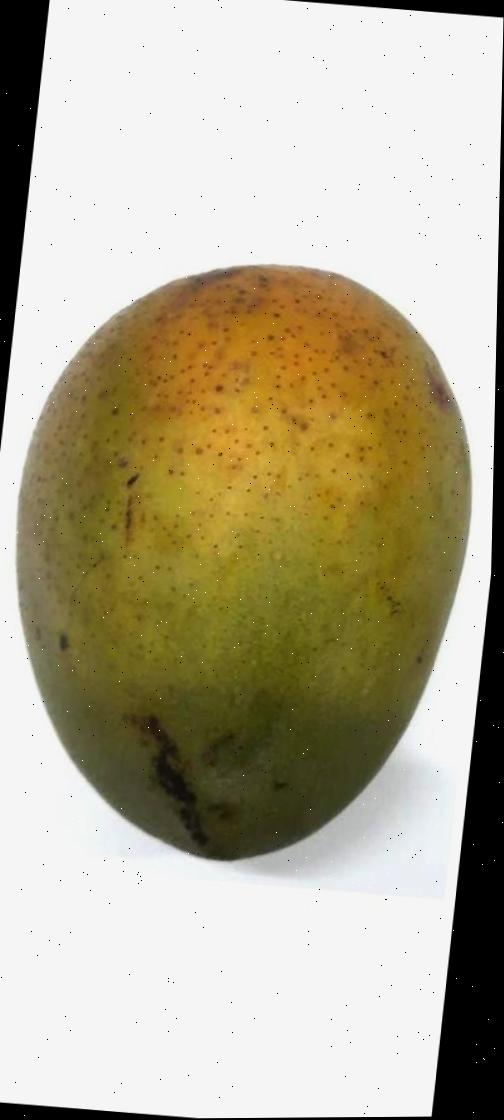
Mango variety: Himsagor